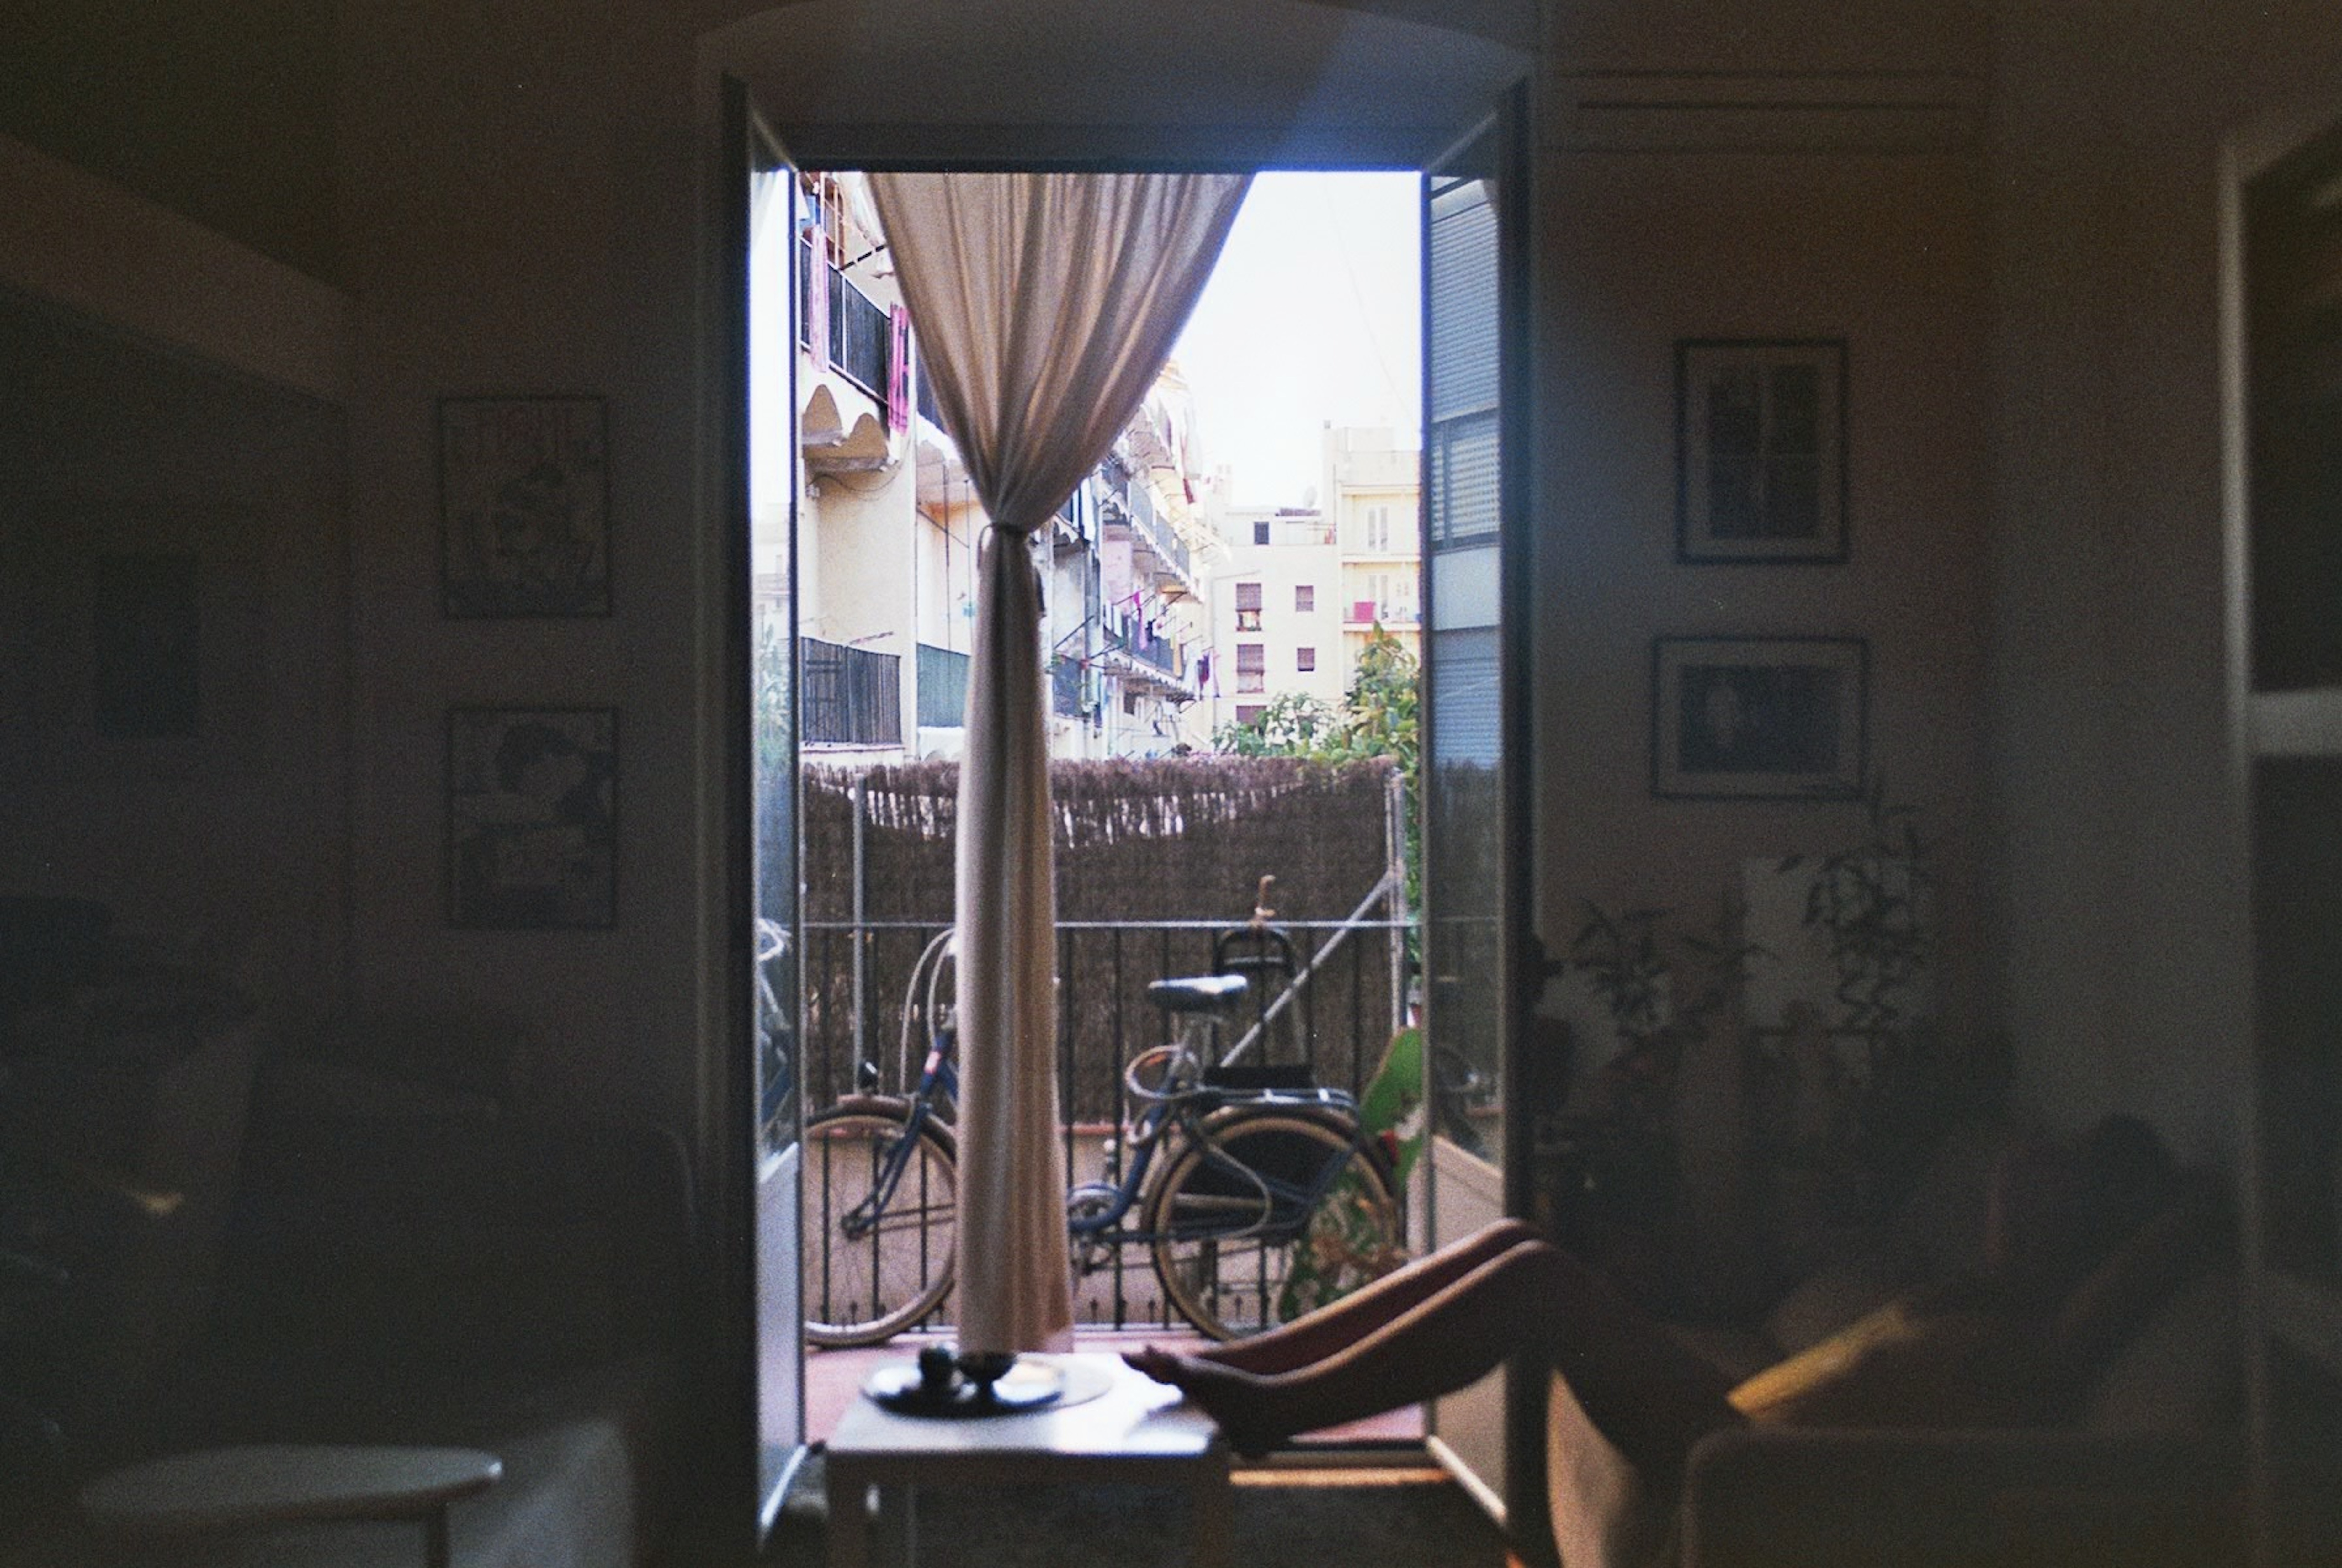
house, window, glass, home, cottage, living room, room, lighting, interior design, window covering